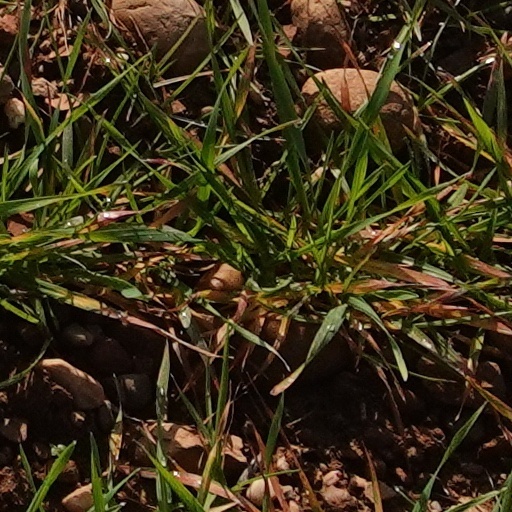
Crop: wheat